First Union School (Crozier, Virginia)

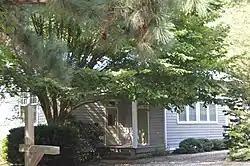
Front

The First Union School is a historic Rosenwald school building for African-American children located at 1522 Old Mill Rd. in Crozier, Virginia. It was built in 1926, as a two-teacher school. It is a one-story frame school on a concrete foundation. It has an engaged porch and hipped roof. The listing included two contributing buildings. The school operated until December 1958, when the county integrated its public schools. It was converted to residential use in 1985.